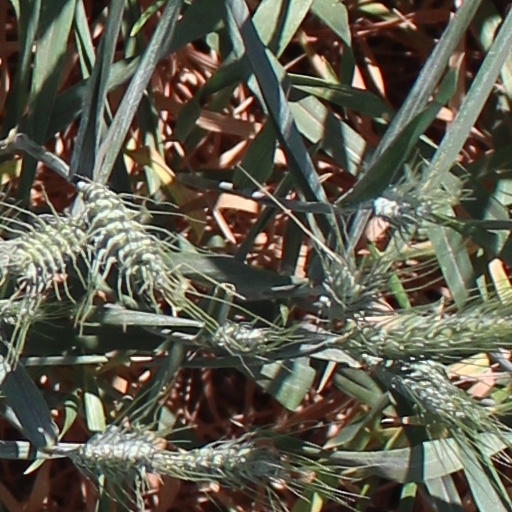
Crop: wheat